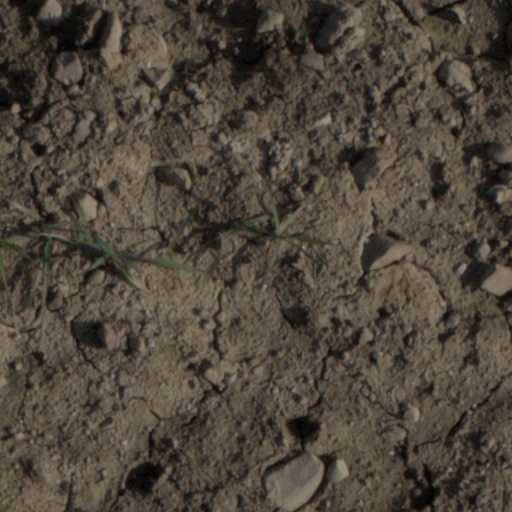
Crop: wheat